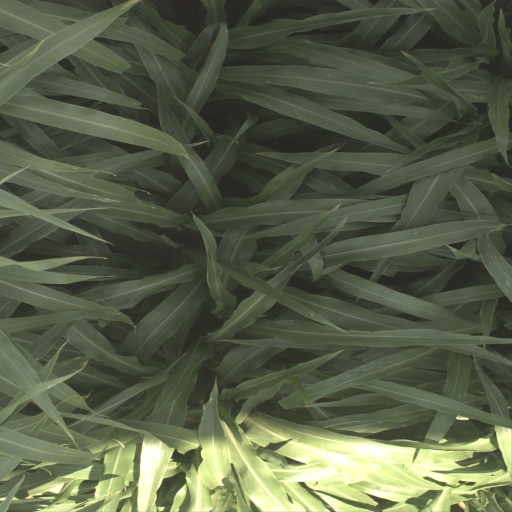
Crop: sorghum